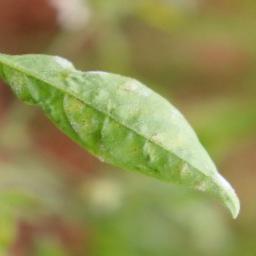
Label: powdery mildew